Anglican Missal

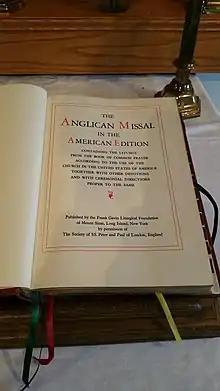
The Anglican Missal sitting on an altar desk in an Anglican parish church

In the United States, the Anglican Missal was produced in former years by the Frank Gavin Liturgical Foundation, which sold to the Anglican Parishes Association the rights to its publication. The Frank Gavin edition of the "Anglican Missal in the American Edition" is in turn simply an American version of the missal produced in England. Some adjustments were needed to adapt the version from England to use in the United States by the Frank Gavin Liturgical Foundation.